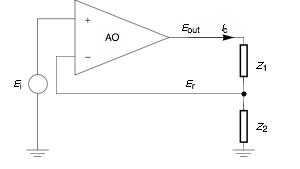
Schéma de fonctionnement d'un potentiostat
Un potentiostat est un appareil électronique destiné à l'étude des phénomènes électrochimiques.